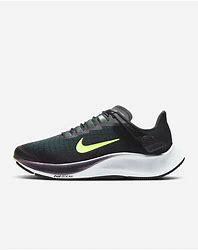
Brand: Nike
Model: Air Zoom Pegasus 37 Flyease